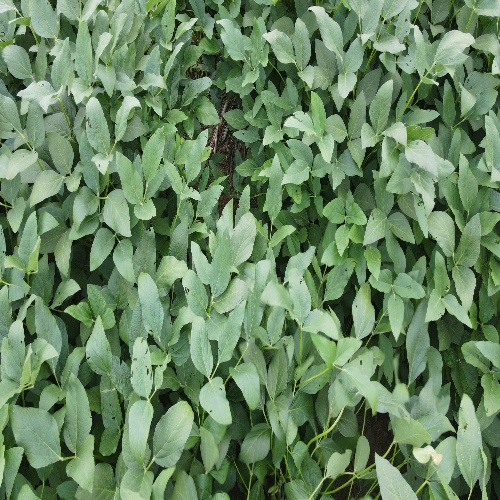
Label: Caterpillar